Onuphrius

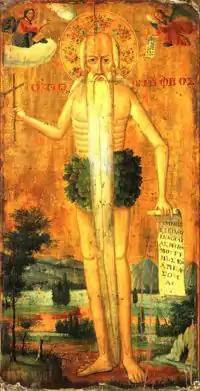
Saint Onuphrius

Onuphrius was one of the Desert Fathers who made a great impression on Eastern spirituality in the third and fourth centuries, around the time that Christianity was emerging as the dominant faith of the Roman Empire. At this time many Christians were inspired to go out into the desert and live in prayer in the harsh environment of extreme heat and cold, with little to eat and drink, surrounded by all sorts of dangerous animals and robbers.